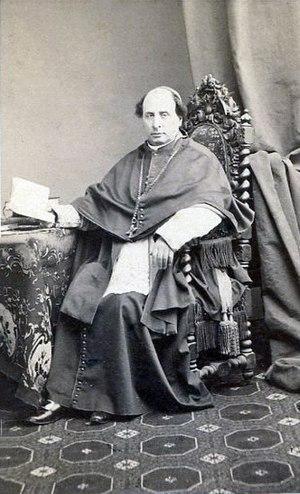
Girolamo D'Andrea est un cardinal italien du XIXᵉ siècle.